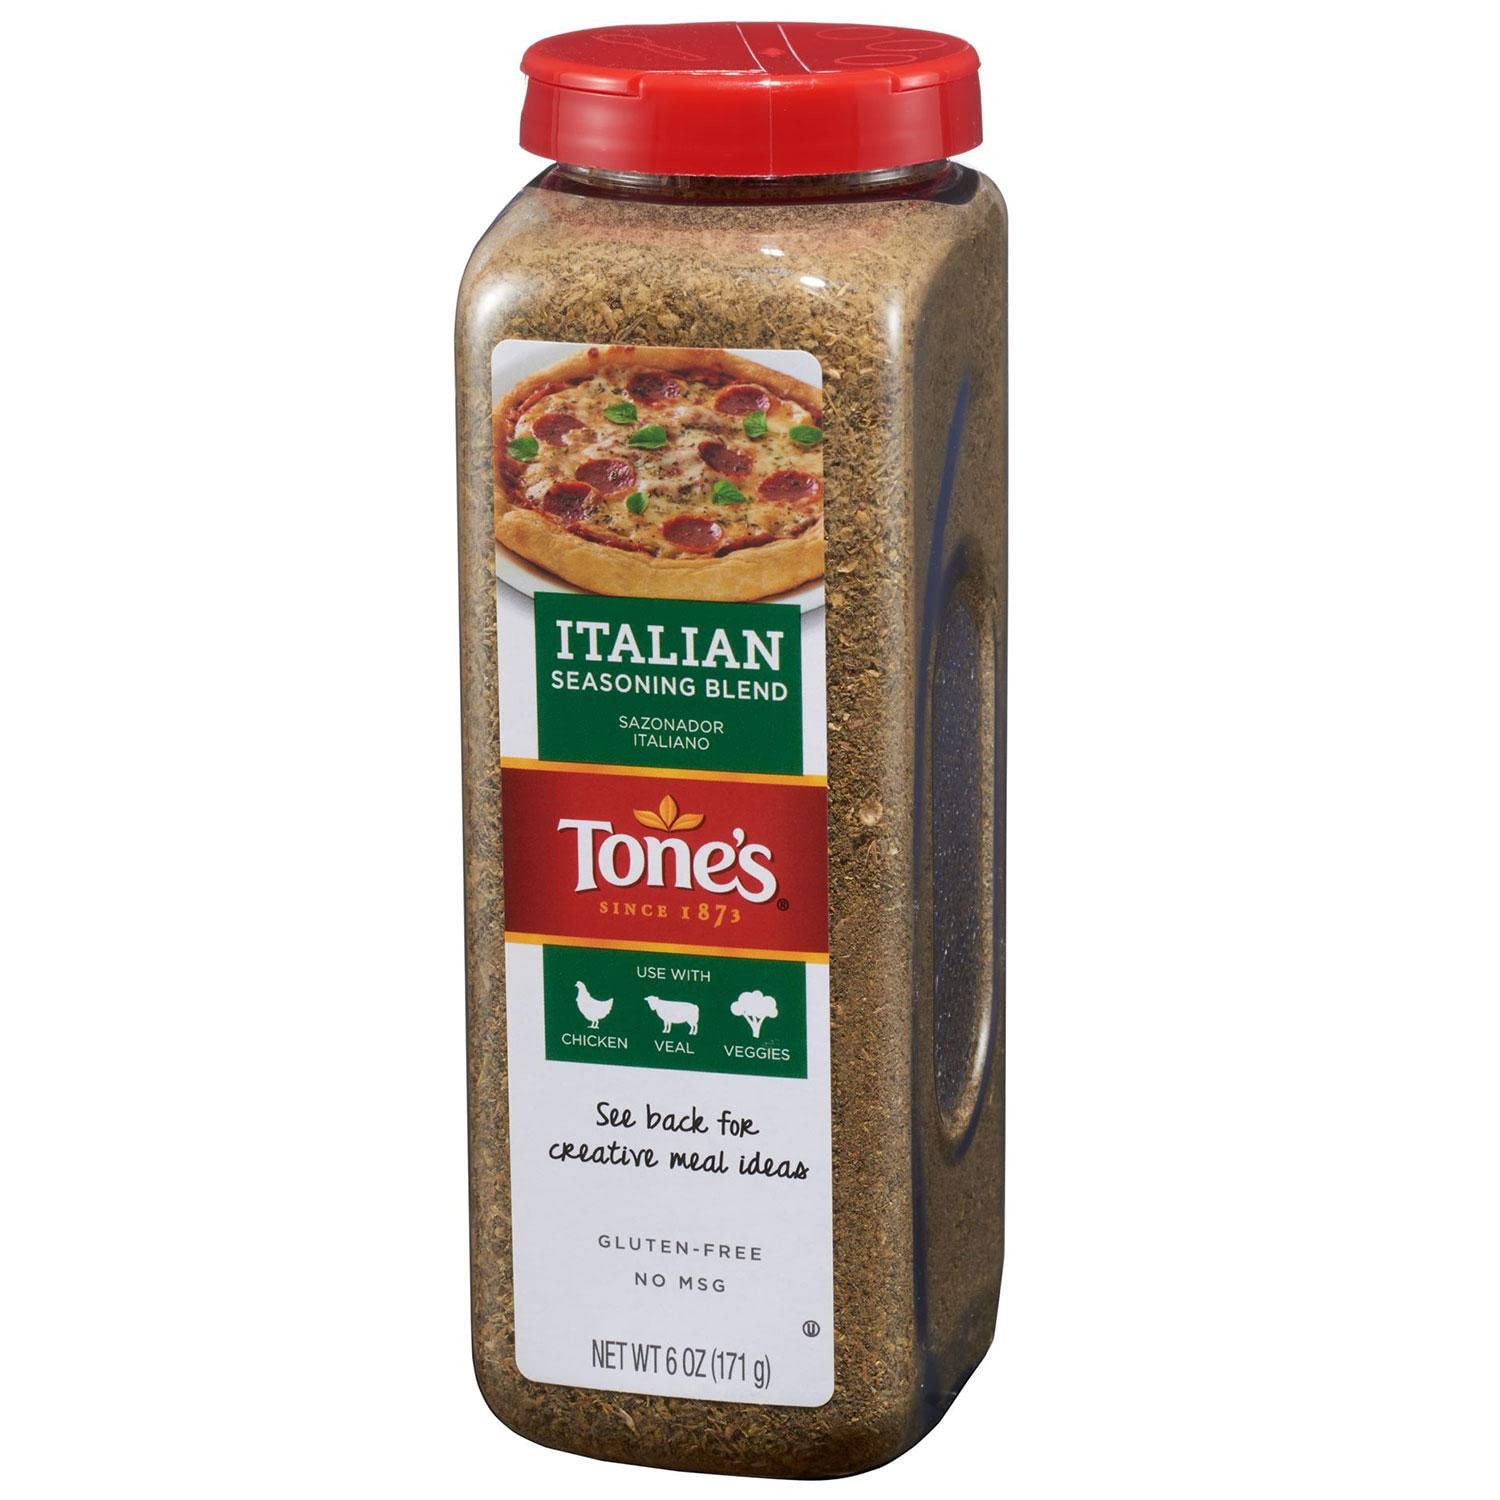
Item Name: Tone's Italian Seasoning - Classic Blend of Herbs (6 oz)
Bullet Point: A blend of classic whole Italian herbs such as oregano, thyme, basil, rosemary and sage.
Value: 6.0
Unit: Ounce

Price: 13.41